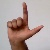
The image shows a hand gesture representing the letter 'L' in Indian Sign Language.